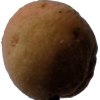
Label: peach